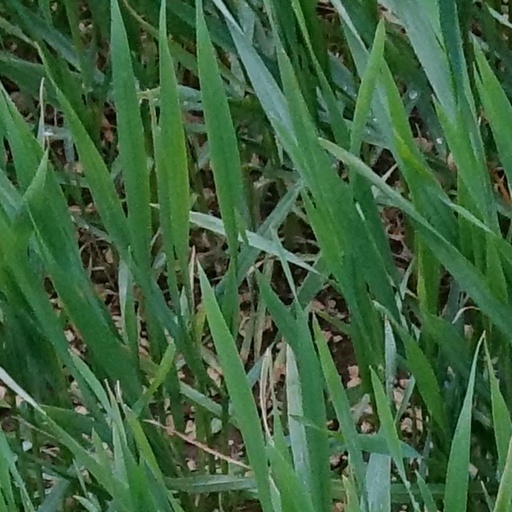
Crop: wheat